Virat Kohli

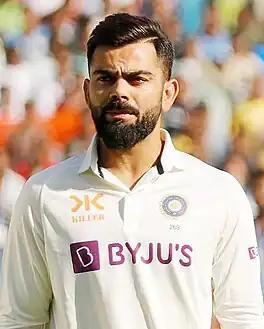
Kohli in 2023

Virat Kohli (born 5 November 1988) is an Indian international cricketer and the former captain of the Indian national cricket team. He is a right-handed batsman and an occasional medium-fast bowler. He currently represents Royal Challengers Bengaluru in the IPL and Delhi in domestic cricket. Kohli is widely regarded as one of the greatest batters of all time. He also holds the record for scoring the most centuries in ODI cricket and stands second in the list of most international centuries scored, and is highest run-scorer in IPL. Kohli was a member of the Indian team that won the 2011 Cricket World Cup, 2013 ICC Champions Trophy, 2024 T20 World Cup and 2025 Champions Trophy. Further captained India to win the ICC Test mace three consecutive times in 2017, 2018, and 2019.